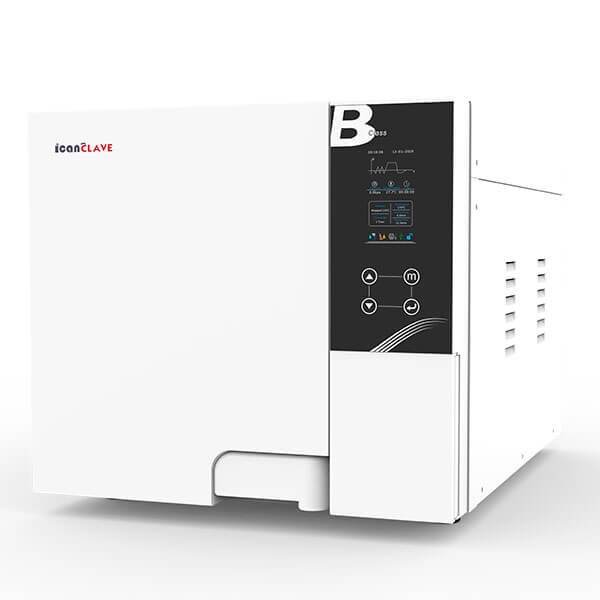
Autoclave 18 Litros Classe B PRO
Autoclave Classe B PRO Novo modelo com impressora incorporada modo silencioso - compacto e duradouro. Design moderno e tecnologia avançada caracterizam a nova autoclave modelo PRO com capacidade de 18 litros. Um dispositivo simples e intuitivo de usar e com a máxima segurança de uso que mostra, em sua tela LCD touch, todas as informações necessárias em todos os momentos. Possui uma grande variedade de programas, ciclos pré-programados e diversos testes de verificação. Destinado ao uso nas áreas médica, estética e tatuagem. A esterilização mais segura e completa através do calor húmido. O método de esterilização que utiliza estas autoclaves baseia-se no calor húmido, o qual requer temperaturas superiores às de ebulição, que vão desde os 121° aos 137°. Um processo que é, sem dúvida, a melhor opção para evitar o risco de infeções em pacientes e clientes de centros de estética ou de tatuagens. Pontos Fortes: - O duplo sistema de segurança evita que o dispositivo comece se estiver mal selado. - Impressora para poder realizar cópias e guardar os resultados dos relatórios. - Reservatórios de água (limpa e usada) internos. - Opção de adicionar bandeja extra. - A autoclave realiza as operações em 'modo silencioso' (Nível máx de ruído: <70 dB). - A autoclave dispõe de um triplo sistema de alarme (de falha, de porta, de nível de água baixo) que avisa se o aparelho não se encontrar em perfeitas condições para ser usado. - O dispositivo dispõe de numerosos programas de esterilização. - A autoclave inclui 3 Bandejas de instrumentos. - As válvulas de segurança conseguem fazer com que o gerador e a câmara não sofram de sobrepressão. Manutenção da autoclave: As autoclaves são produtos muito delicados e precisam de um tratamento responsável, preciso e profissional . Aqui damos-te umas chaves para conseguir que o teu dispositivo tenha a maior vida possível funcionando de uma maneira ótima: - Mudança da borracha da porta. Quando vemos que a borracha do interior do dispositivo está desgastada há que proceder à mudar. O processo é singelo mas há que o fazer com medo. Temos que ajustar a borracha circular no tambor da autoclave marcando os quatro pontos cardiais (Norte, Sul, Leste e Oeste) para terminar ajustando com o dedo. - Ajuste da porta. Entre a carcaça plástica e a carcaça metálica encontra-se o parafuso que ajusta a porta da autoclave. Uma vez que temos a porta introduzimos a chave para conseguir deixar a porta como melhor se adapte às nossas necessidades. - Mudança de filtros. Os filtros encontram-se no fundo do interior da câmara pelo que devemos retirar as bandejas metálicas que há no interior. Uma vez que encontramos o filtro, a única coisa que temos que fazer é mudar por um em melhores condições. - Ciclo de limpeza do autoclave. A cada 100 operações, aproximadamente, a autoclave solicitará uma limpeza interna. Este processo interno de limpeza está automatizado. Só há que apertar um botão para que o operação se leve a cabo. - Lembre-se, para o correto funcionamento da autoclave é necessário utilizar água destilada. Características Técnicas: Medidas gerais: 49 x 45,5 x 69 cm Medidas da câmara: Ø 25 x 45 cm Peso líquido: 53kg. Potência nominal: 1750 VA. Frequência: 50 Hz. Disjuntor: 400 V. Temperatura operacional: 5ºC ~ 40ºC Umidade operacional: Máx. 80% (não condensado) Nível máximo Ruído: <70 dB Pressão atmosférica: 76 kPa ~106 kPa Incluí: - Autoclave - USB - 2 Bandejas de instrumentos - Suporte para bandejas - Cabo para extração das bandejas - Ferramenta de ajuste da porta - 2 bandejas de escoadouro - Junta para a porta - Manual de instruções Certificados e normativa: Diretiva 93/42/CEE sobre Dispositivos Médicos. Diretiva 97/23/CEE sobre equipamentos sob pressão. EN 13060 Pequenos Esterilizadores a Vapor. EN 61326, EN 61000 Compatibilidade Eletromagnética. EN 61010-1, UL 61010-1Requisitos de segurança. EN 61010-2-040, IEC 61010-2-040. Requisitos específicos para esterilizadores a vapor utilizados no tratamento de materiais médicos, estética e similares. Garantia: O dispositivo conta com uma garantia de 1 ano. Tem dúvidas? Basta clicar no chat e falar connosco, aqui na bolinha rosa no canto inferior direito.
Brand: Pamela Sousa Acadamy
Category: Business & Industrial > Science & Laboratory > Laboratory Equipment > Autoclaves